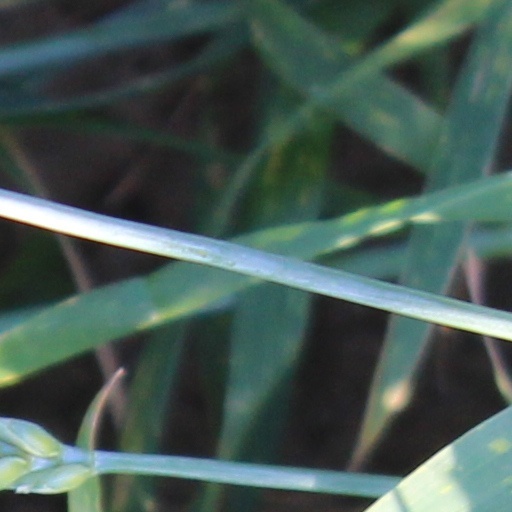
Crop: wheat